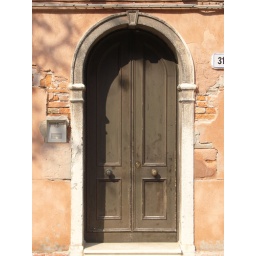
entrance door of a house in murano island, venice, italy